Giovanni Pico della Mirandola

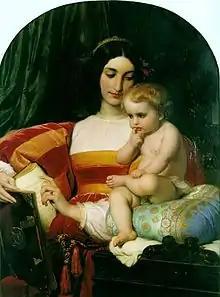
"The Childhood of Pico della Mirandola" by Hippolyte Delaroche, 1842, Musée d'Arts de Nantes

Giovanni was born at Mirandola, near Modena, the youngest son of Gianfrancesco I Pico, Lord of Mirandola and Count of Concordia, by his wife Giulia, daughter of Feltrino Boiardo, Count of Scandiano. The family had long dwelt in the Castle of Mirandola (Duchy of Modena), which had become independent in the fourteenth century and had received in 1414 from the Holy Roman Emperor Sigismund the fief of Concordia. Mirandola was a small autonomous county (later, a duchy) in Emilia, near Ferrara. The Pico della Mirandola were closely related to the Sforza, Gonzaga and Este dynasties, and Giovanni's siblings wed the descendants of the hereditary rulers of Ferrara, Bologna, Carpi, Forlì and Piombino.